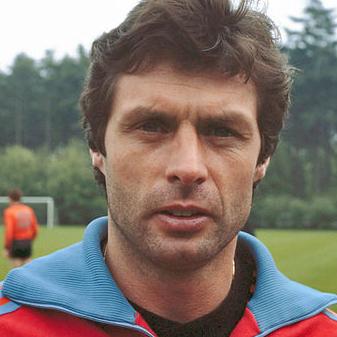
Age: 32